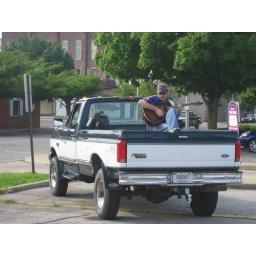
Guy in a truck playing guitar